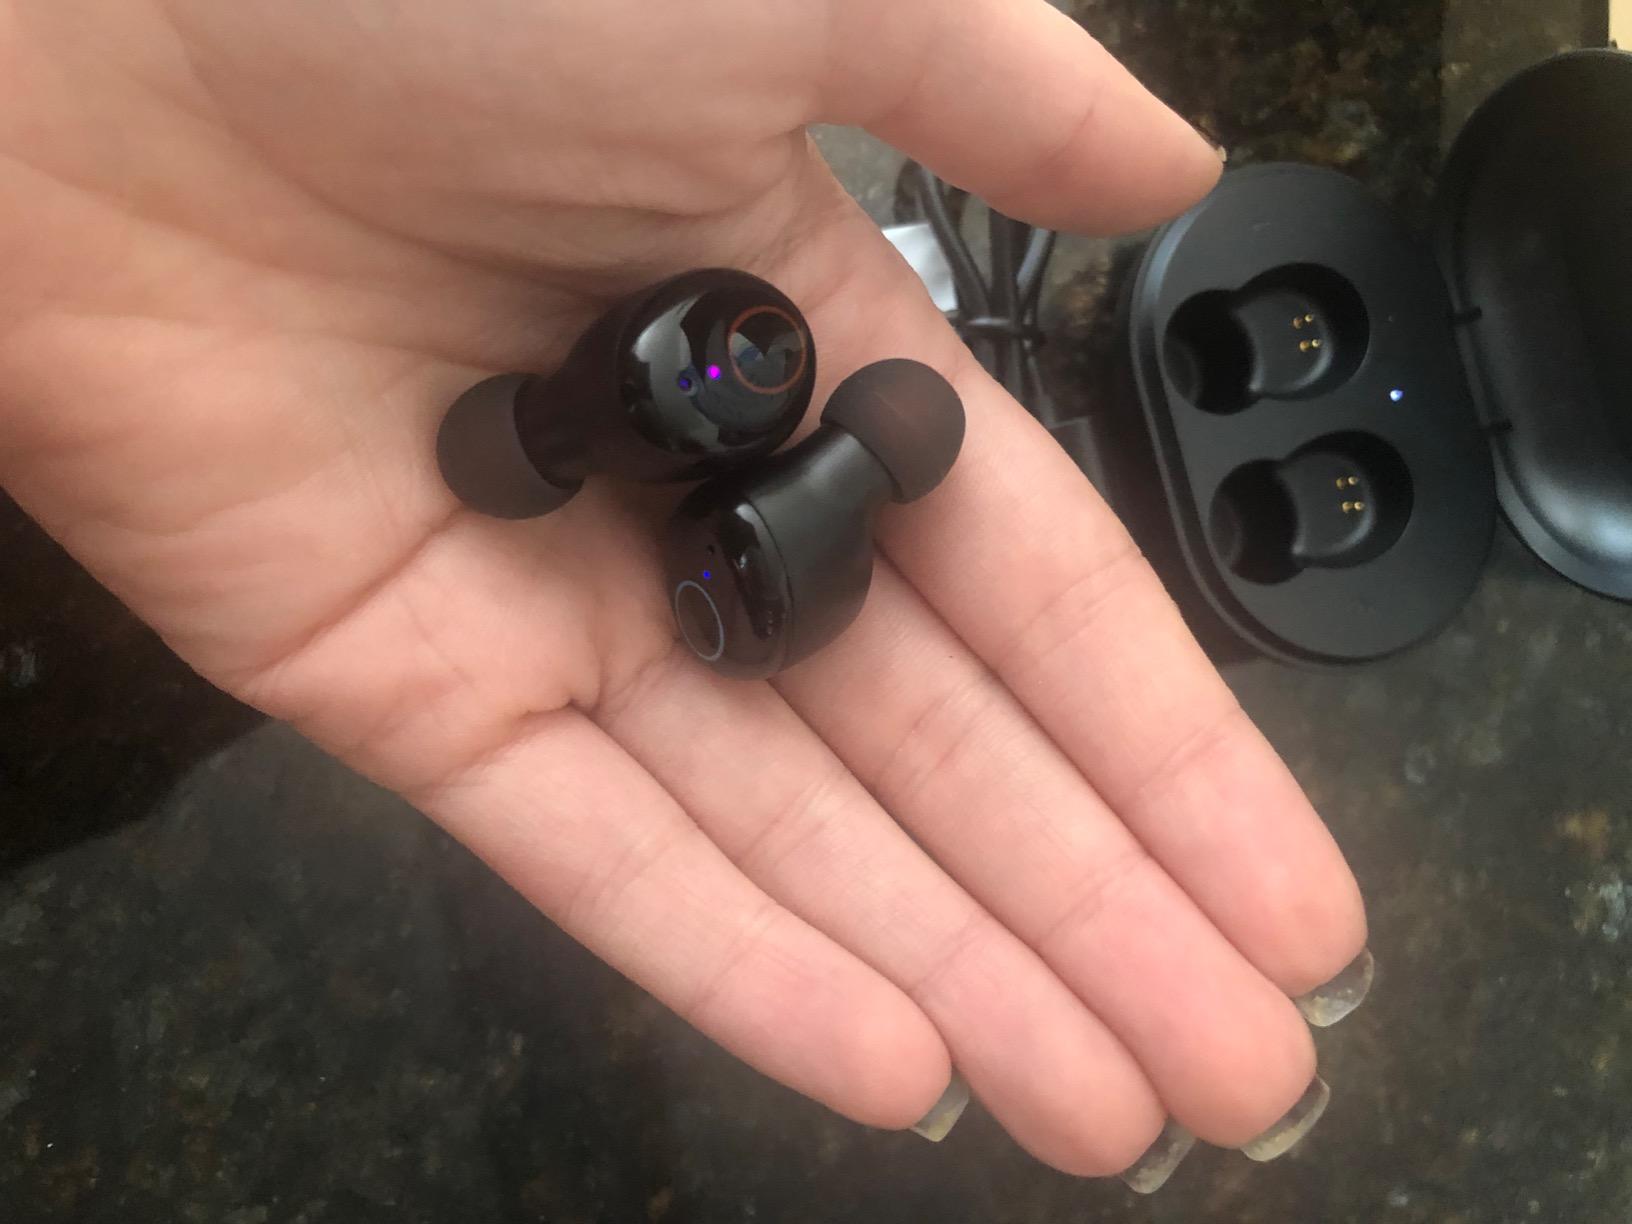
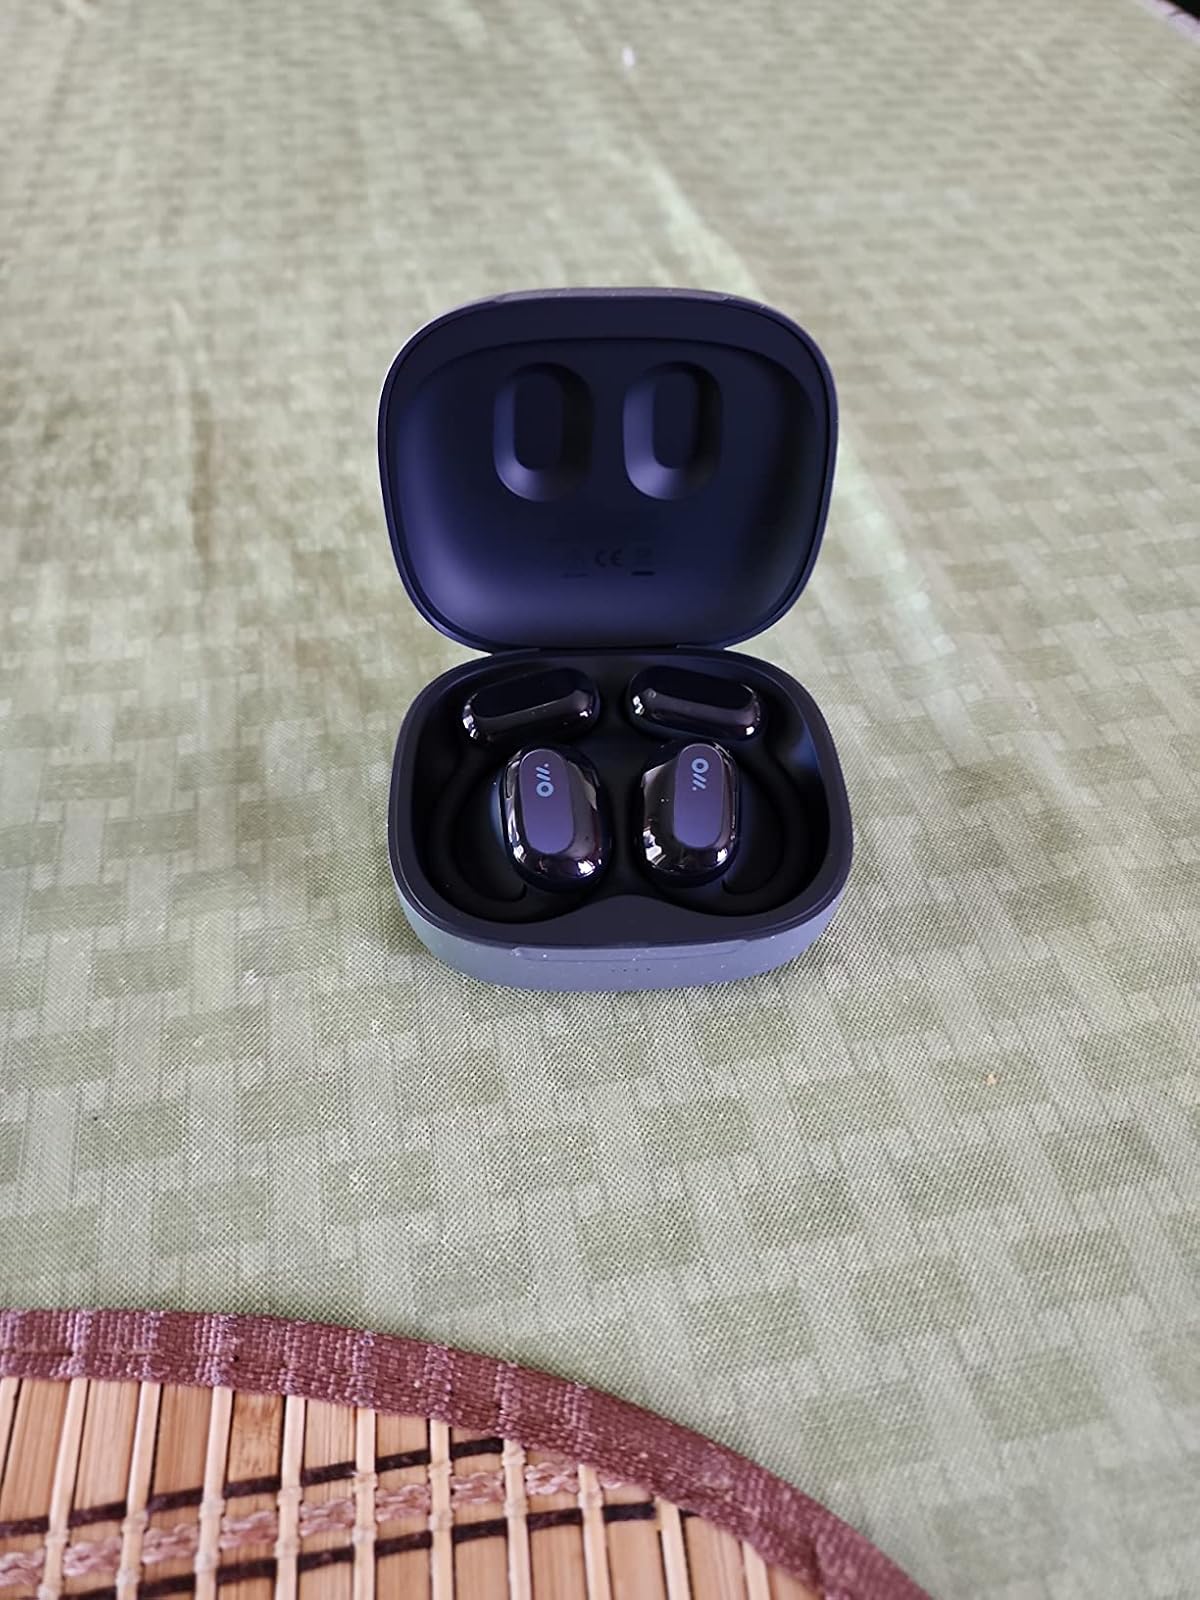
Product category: earbuds
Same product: no